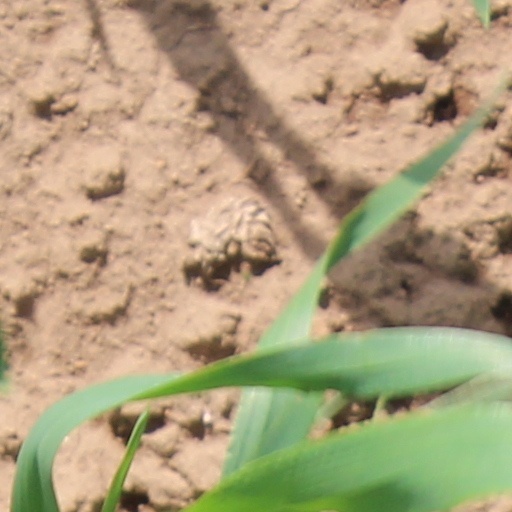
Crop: wheat